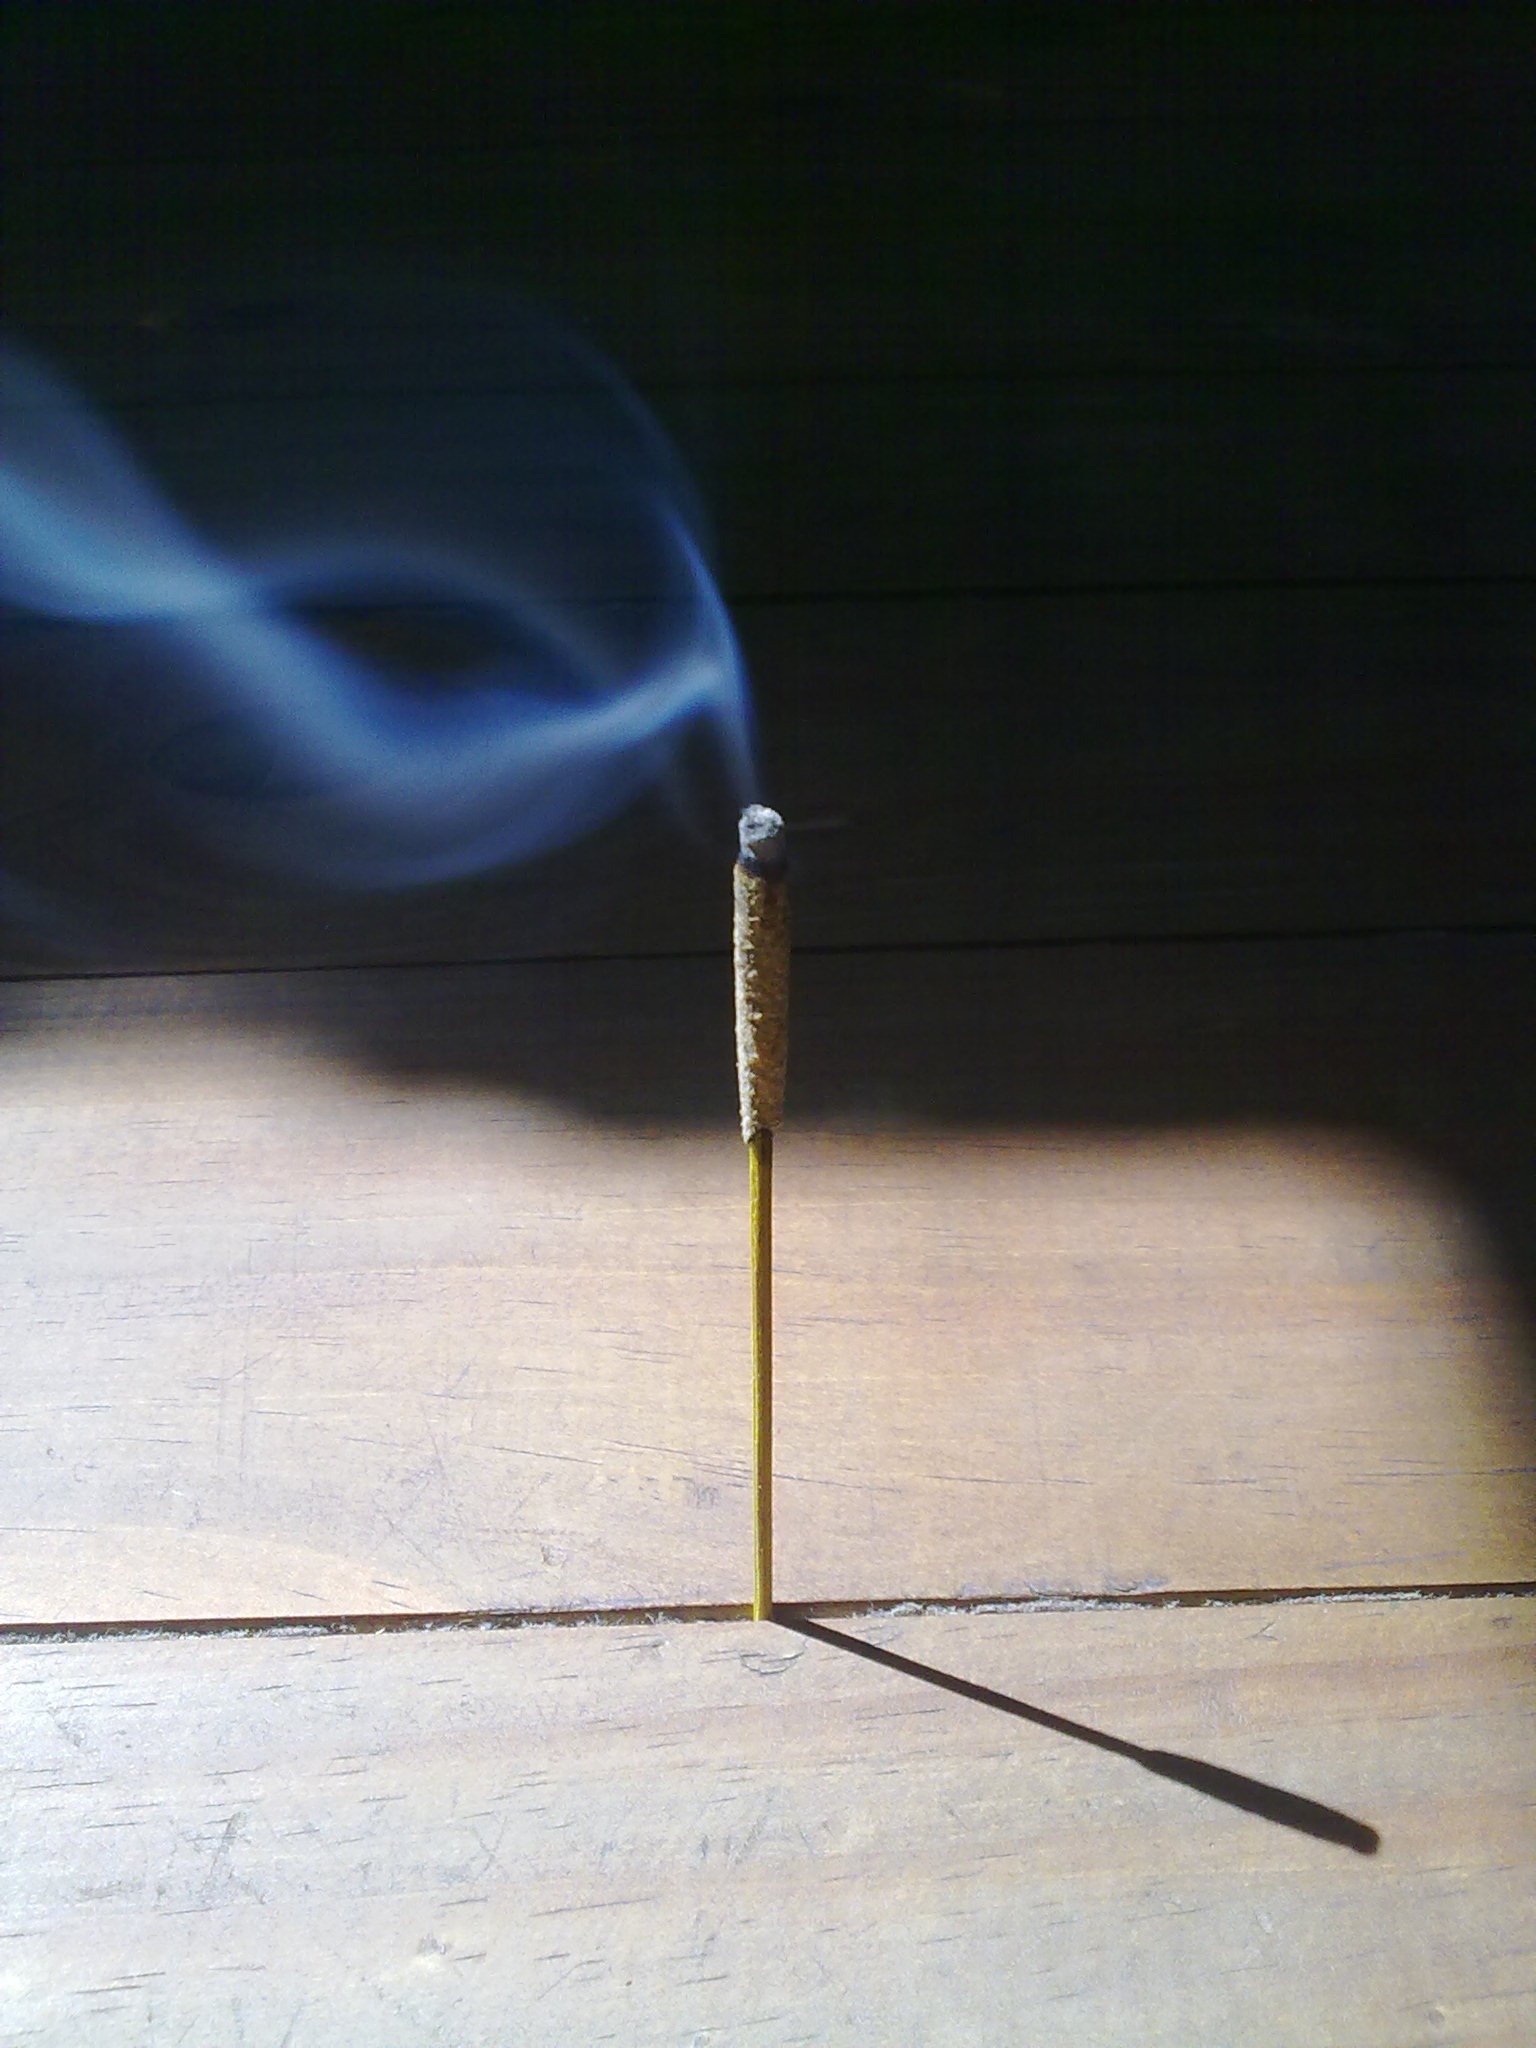
light, smoke, peaceful, calm, silence, lighting, incense, inside, meditation, burning